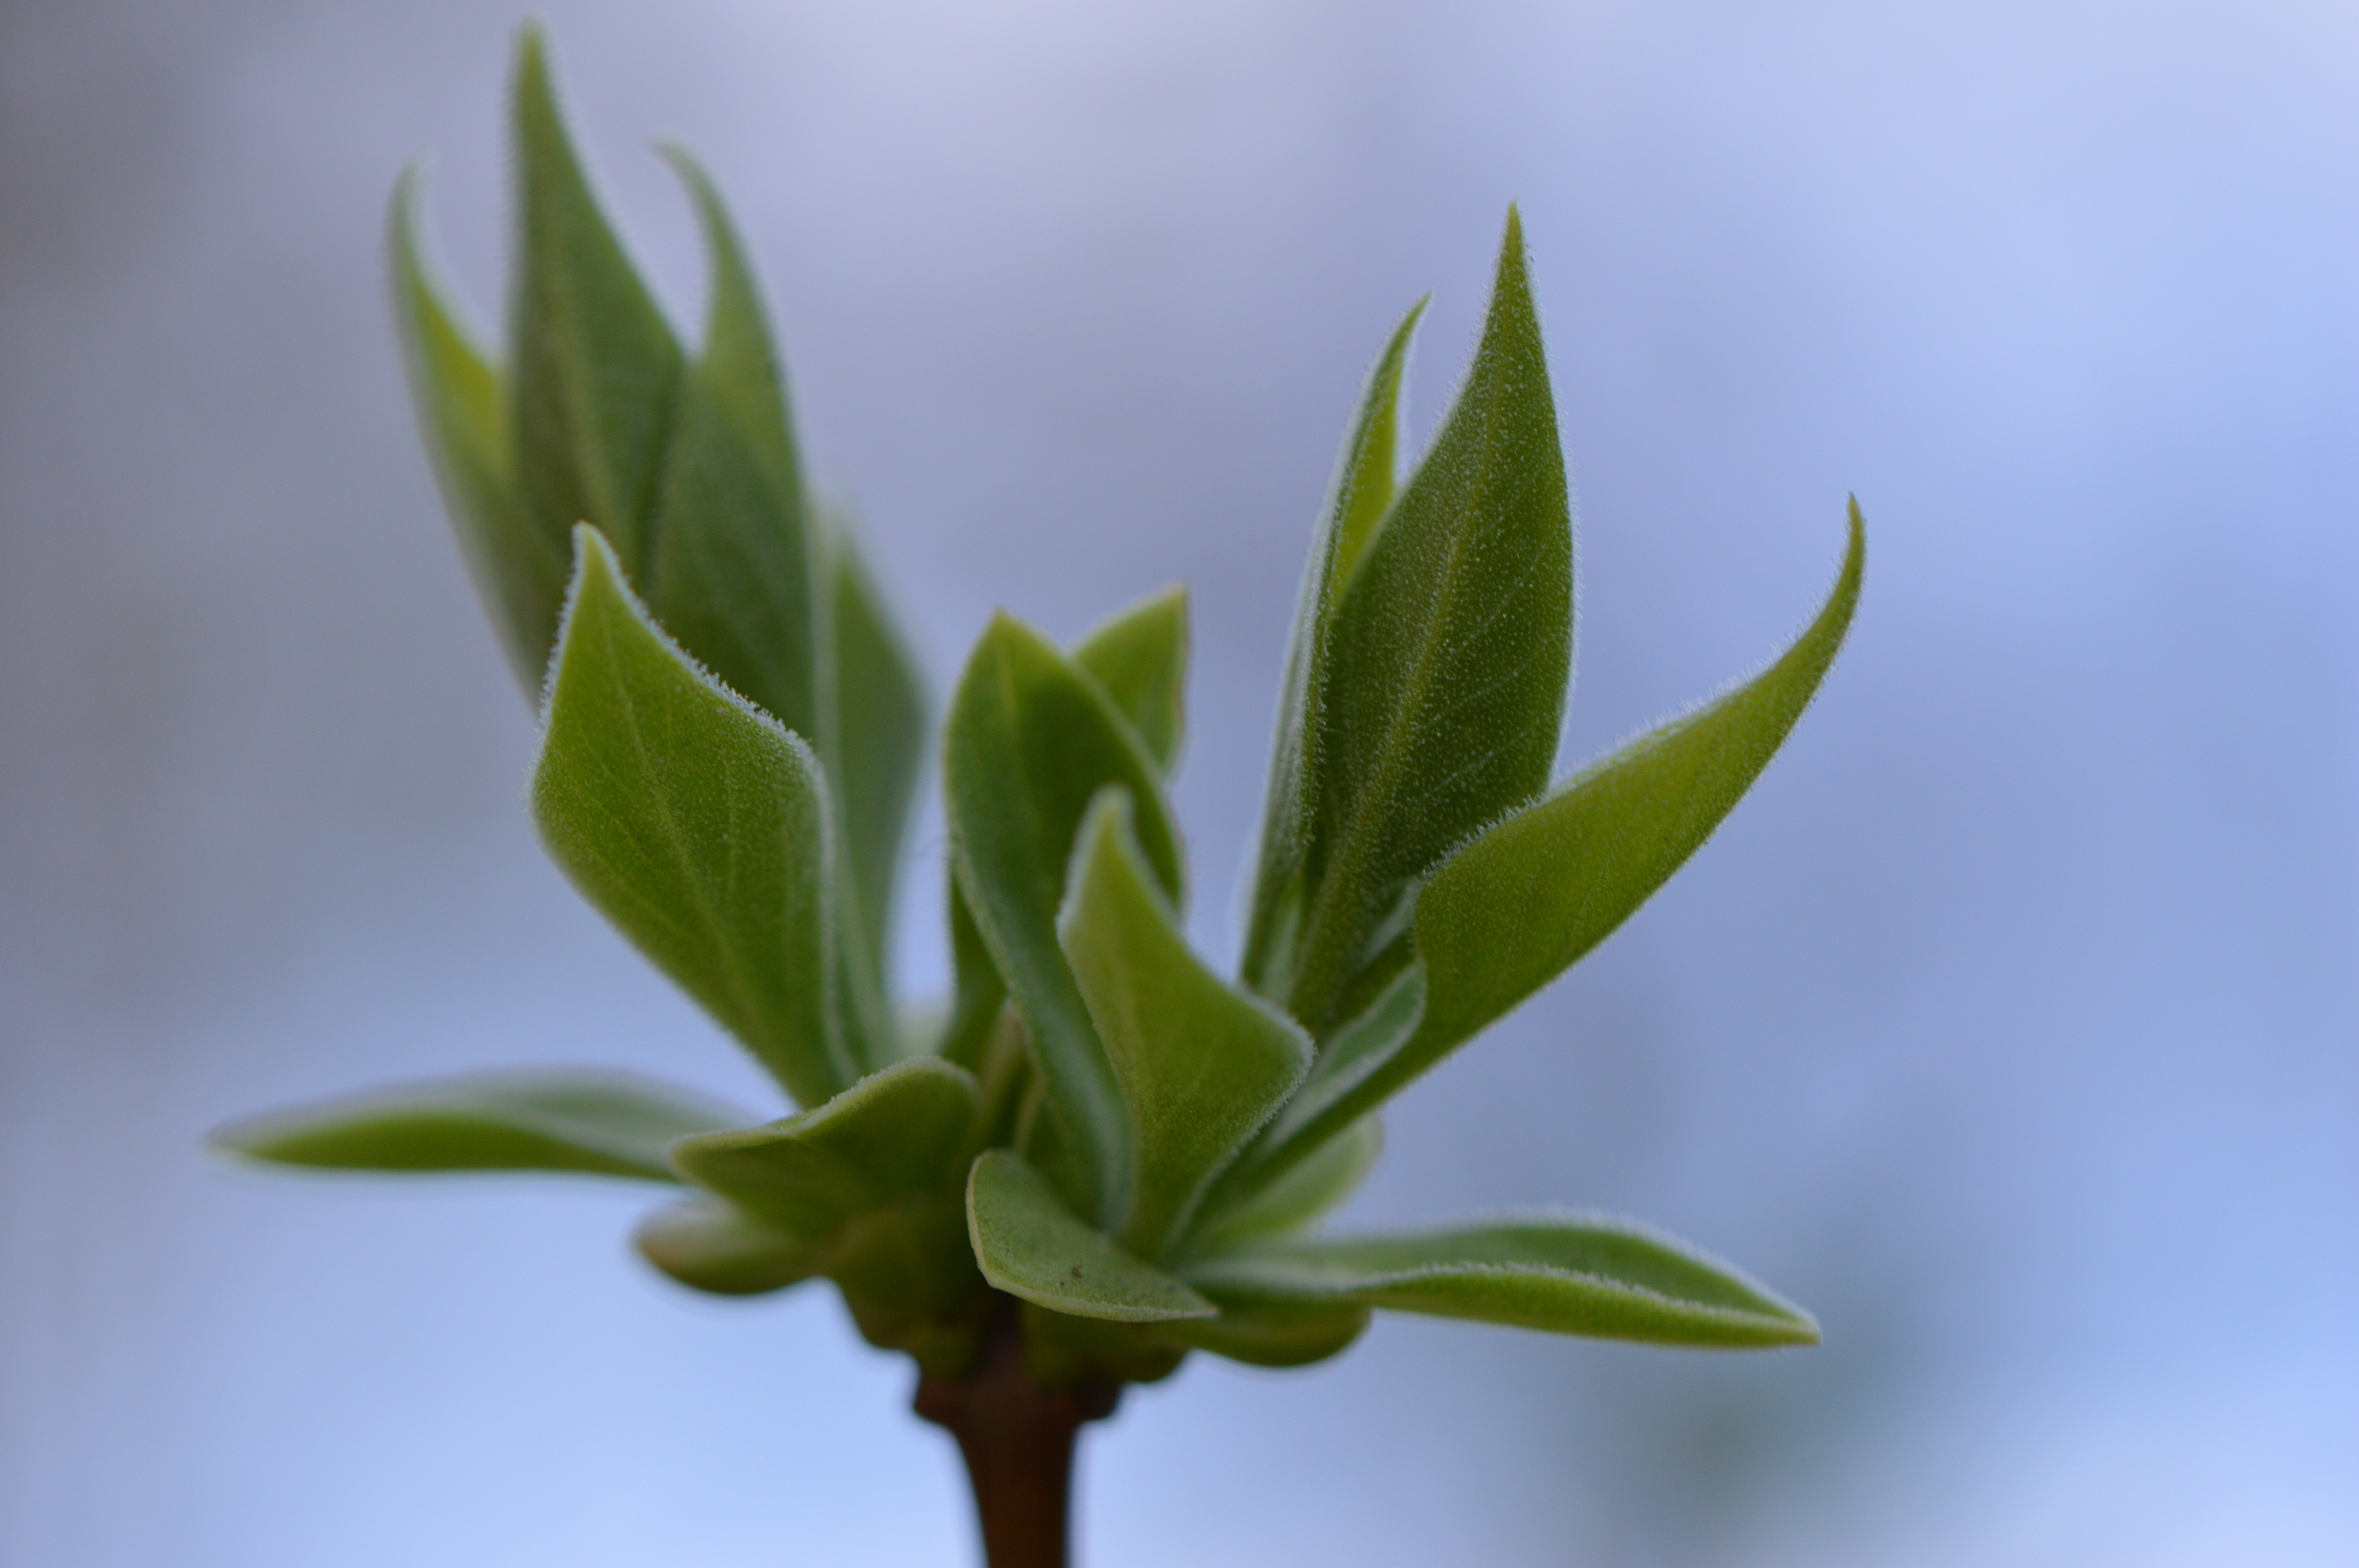
nature, plant, leaf, flower, spring, green, botany, close, flora, close up, bud, macro photography, flowering plant, sprouts, plant stem, land plant